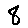
Label: 8